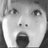
Emotion: surprise